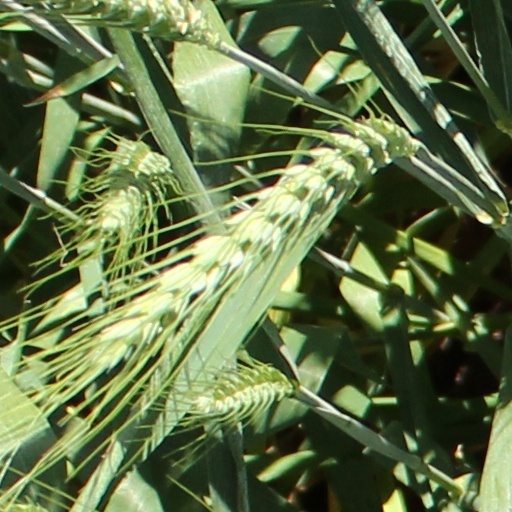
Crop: wheat